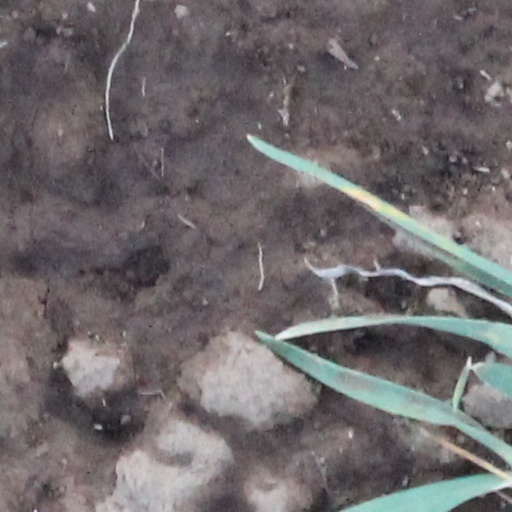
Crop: wheat